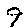
Label: 9